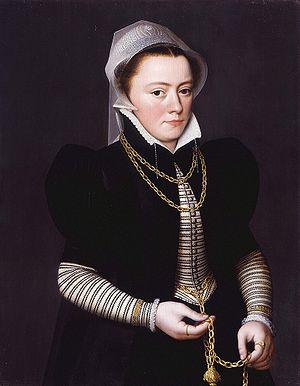
Une pomme de senteur, également nommée pomme d'ambre, pomander, pomandre ou pommandre est une boule en forme de pomme composée de produits odoriférants à visée prophylactique tels que l'ambre gris, la civette ou le musc. Plus tard, il devient un bijou en métal précieux ciselé, contenant les mêmes parfums.